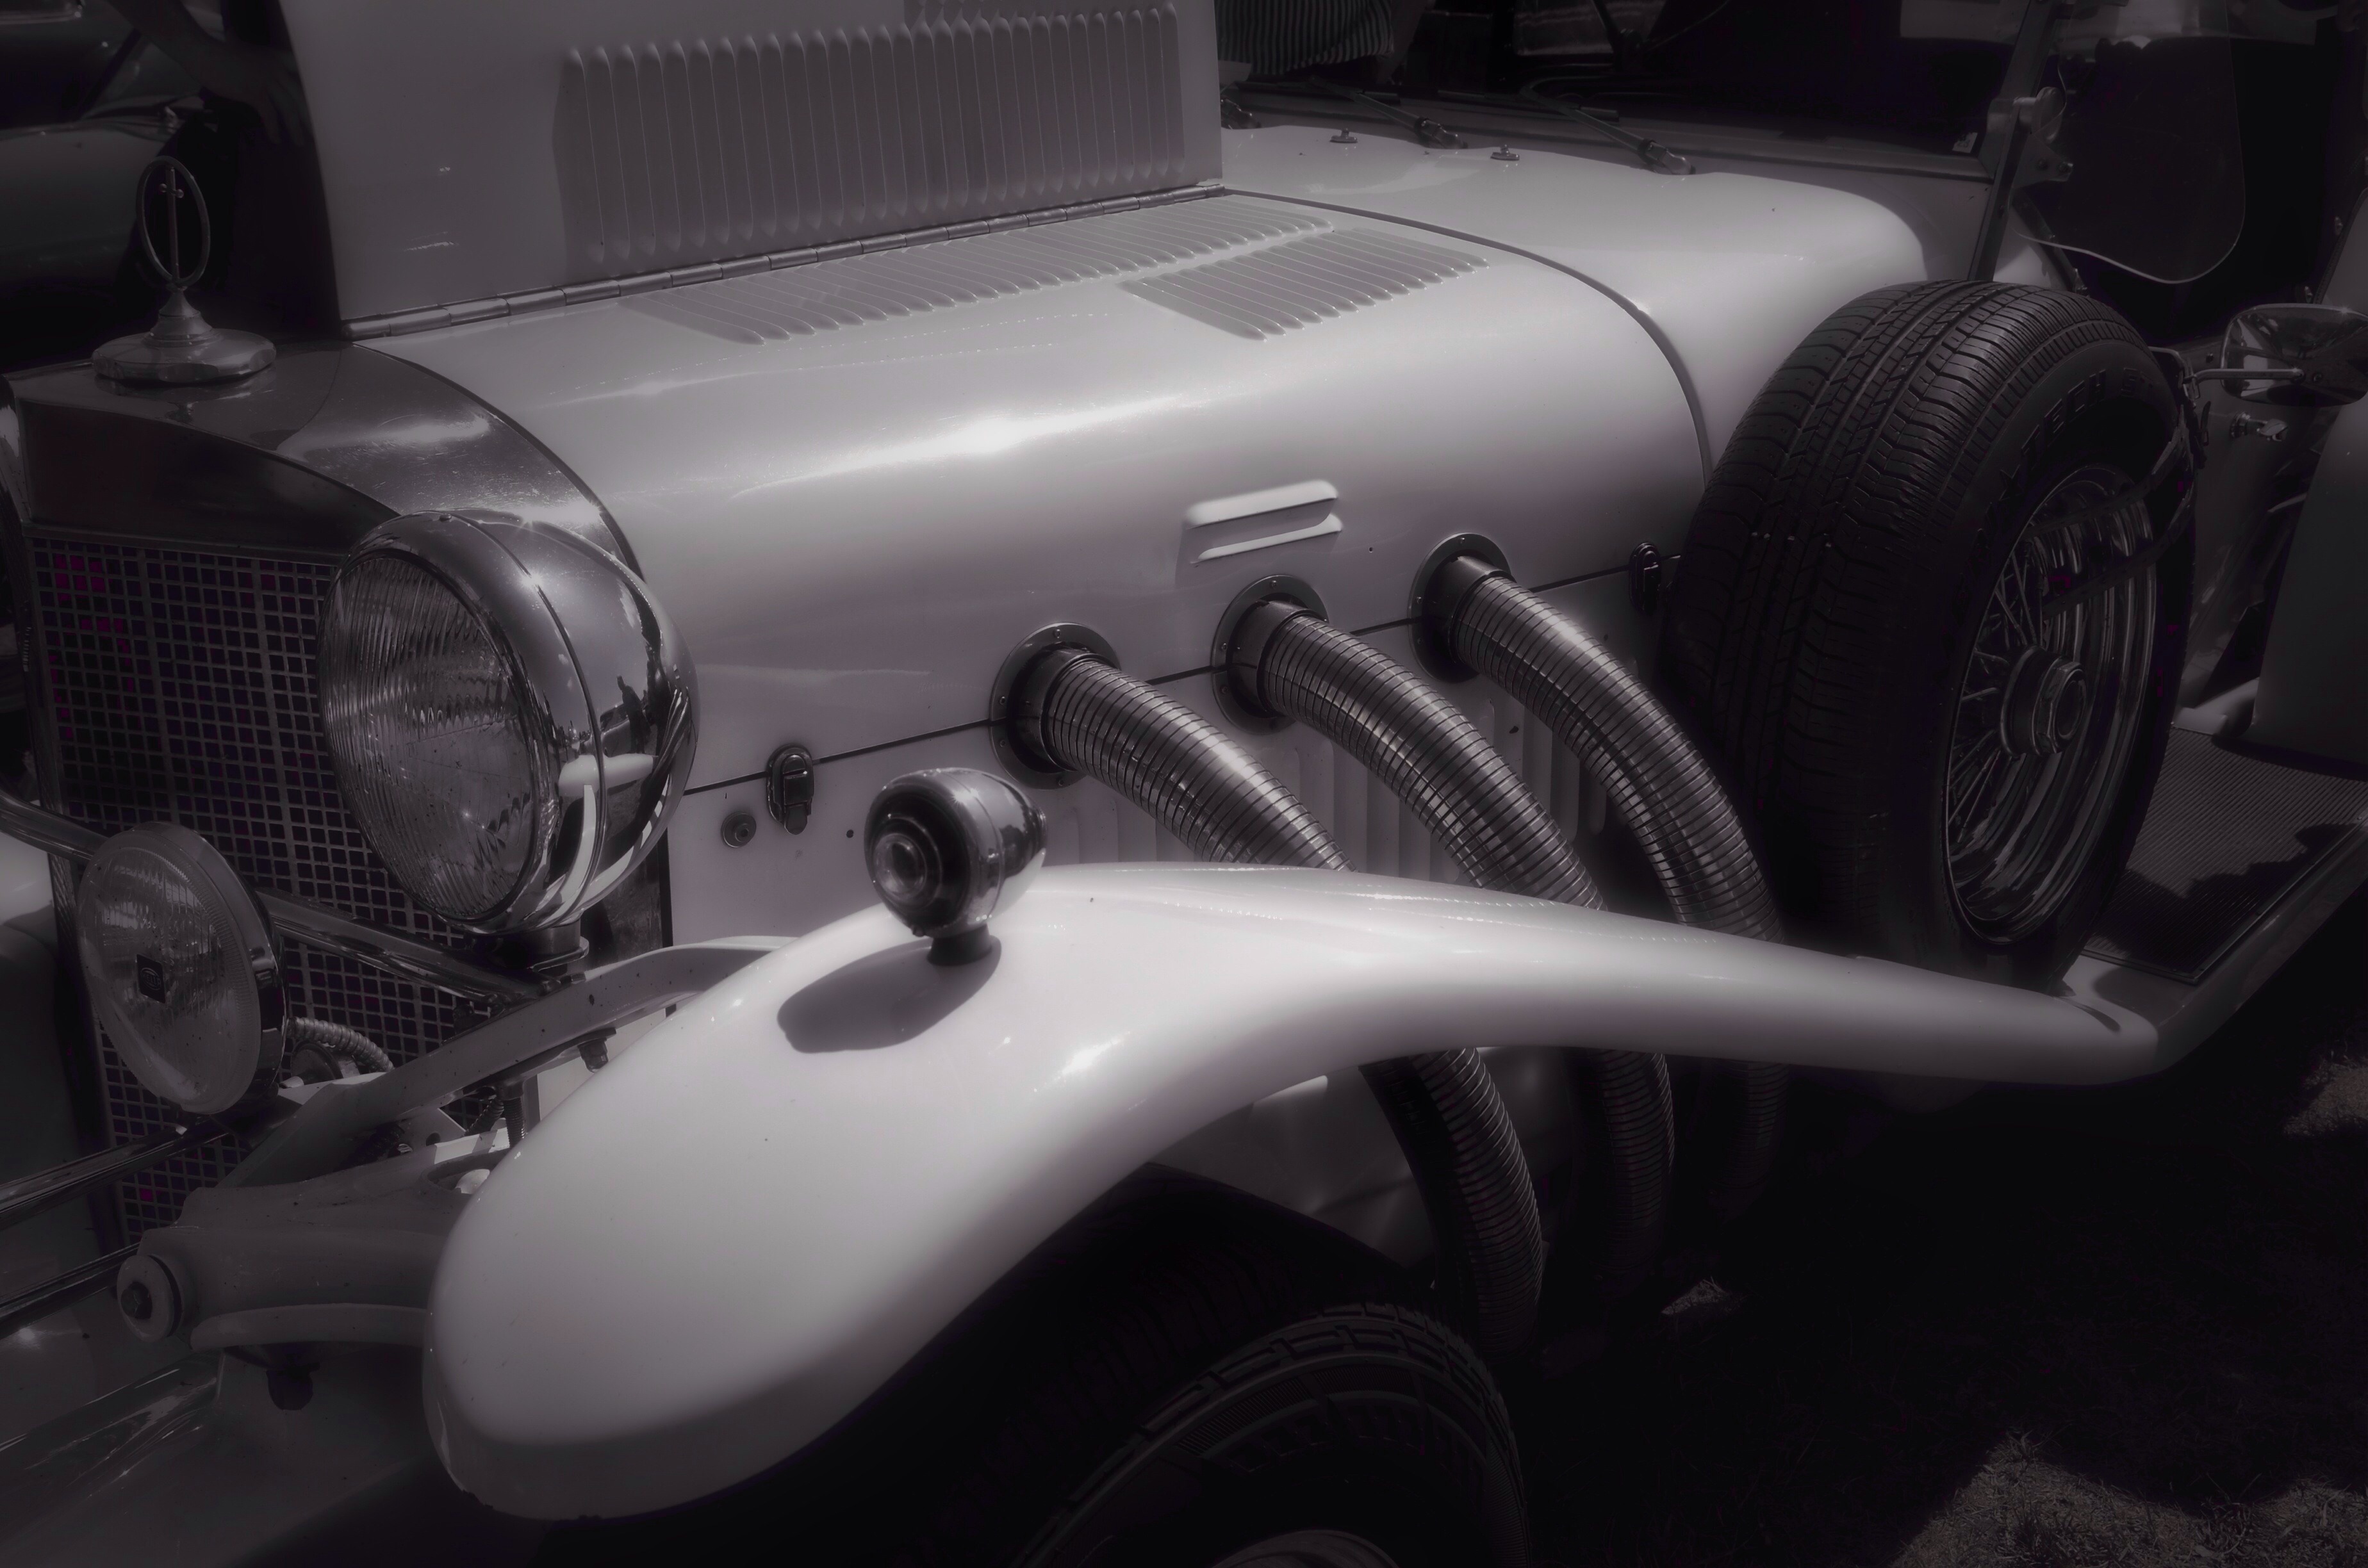
black and white, car, vehicle, auto, automotive, sports car, motor vehicle, vintage car, race car, engine, oldtimer, companions, racing car, flitzer, oldie, land vehicle, automobile make, automotive exterior, luxury vehicle